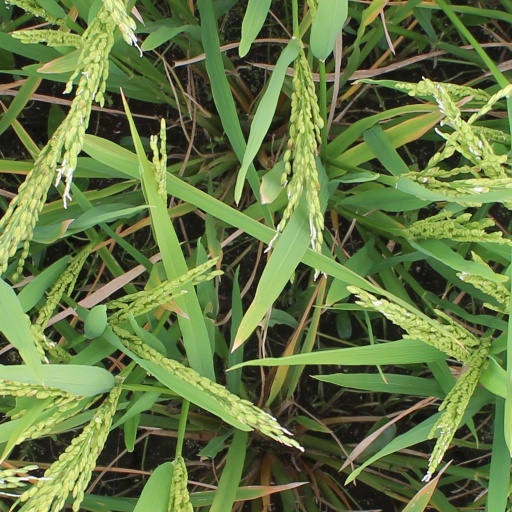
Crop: rice